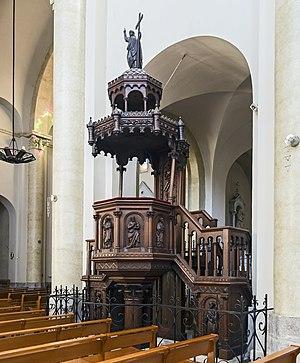
Revel est une commune française située dans le département de la Haute-Garonne en région Occitanie.